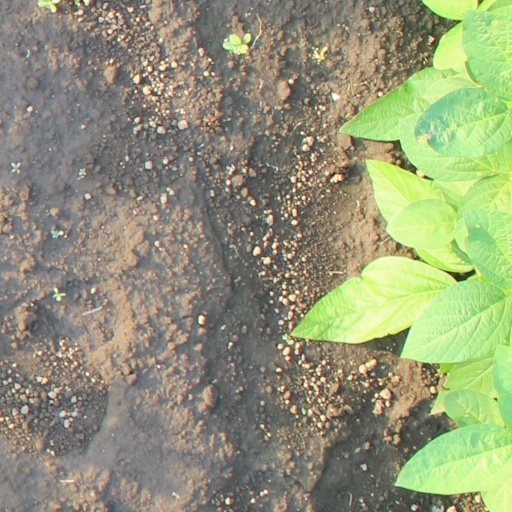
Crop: soybean